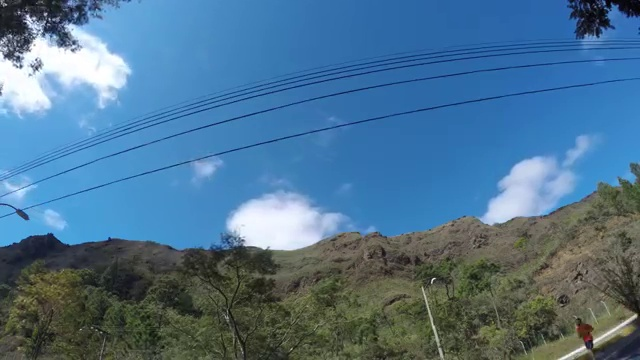
Fire: no
Smoke: no